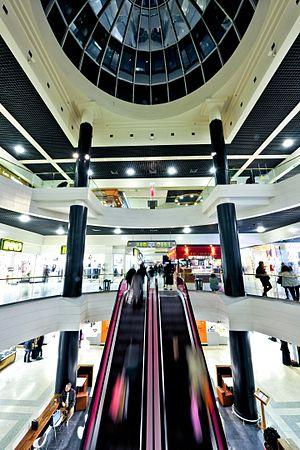
Intérieur Polygone
Le Polygone est un centre commercial français situé en coeur de ville à Montpellier, dans l'Hérault, en Occitanie. Le centre accueille en moyenne 11 millions de personnes par an.